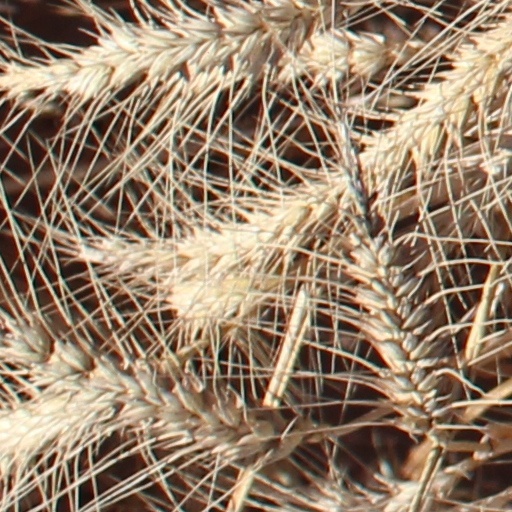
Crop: wheat